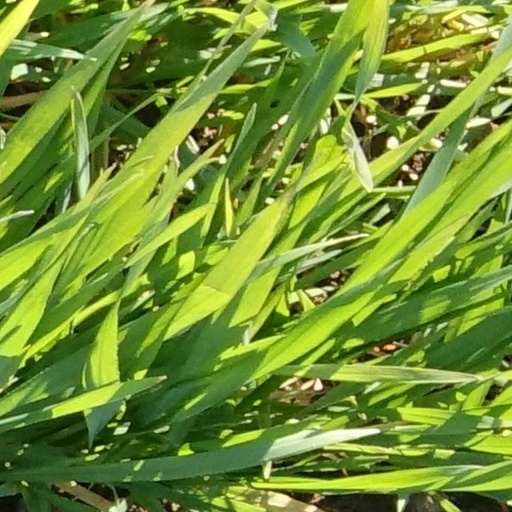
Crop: wheat